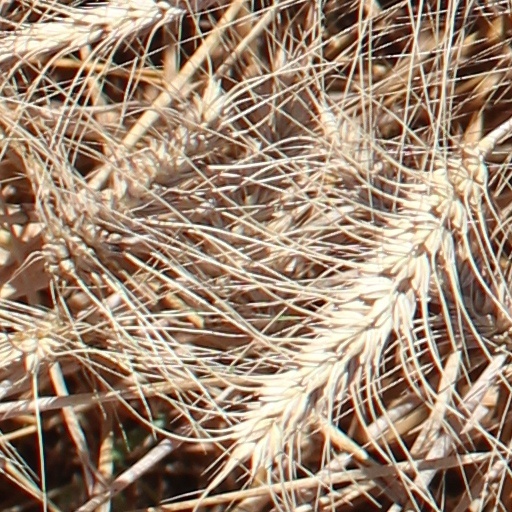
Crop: wheat